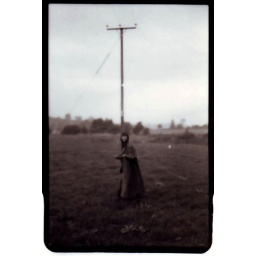
girl in a field